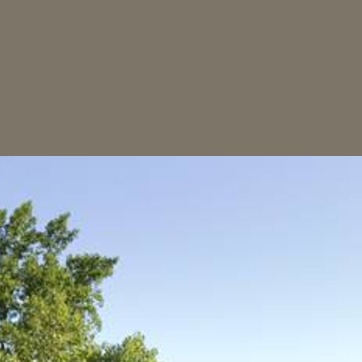
Material: sky